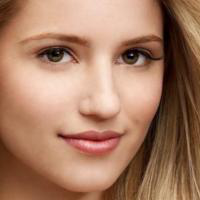
Age group: age 11-20